Making Out (song)

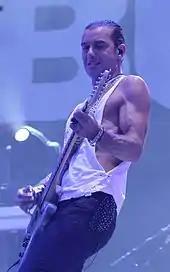
The lyrics of "Making Out" revolve around Gwen Stefani's relationship with her then-boyfriend Gavin Rossdale.

Musically, "Making Out" is a new wave and synth-pop song with an electronic beat. It also contains a rhythm developed alongside an electronically-produced hand clap. Jesse Berrett from "Spin" referred to the song as an example of the consistent presence of new wave music on "Rock Steady"; he also noted the use of synths in "Making Out" and described it as a "squirt [of] Europop". Natalie Nichols, a journalist for the "Los Angeles Times" wrote that "Rock Steady" is primarily an upbeat album with influence from dance music and considered "Making Out" to be No Doubt's closest attempt at creating an electronica-inspired dance song. Lisa Oliver, a member of Yahoo! Music Radio's LAUNCHcast program, compared No Doubt's song to American singer Rockwell's 1984 single "Somebody's Watching Me".